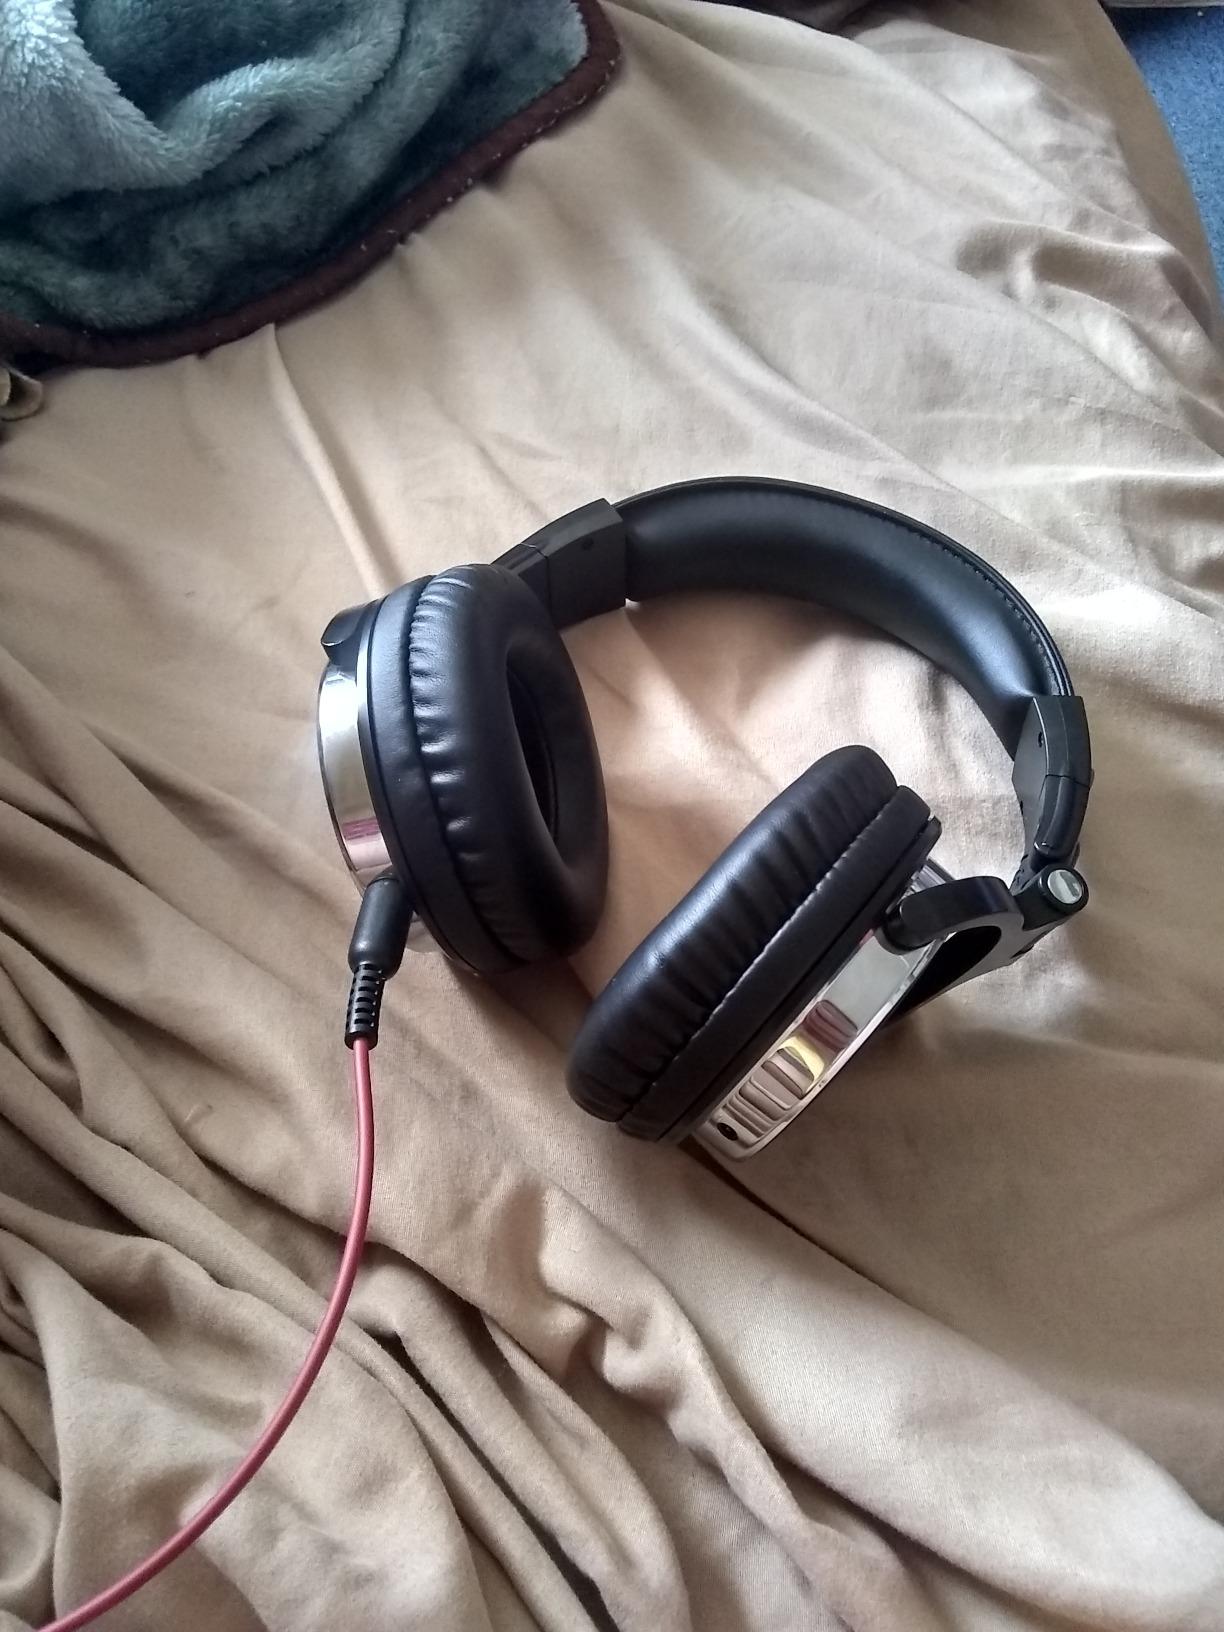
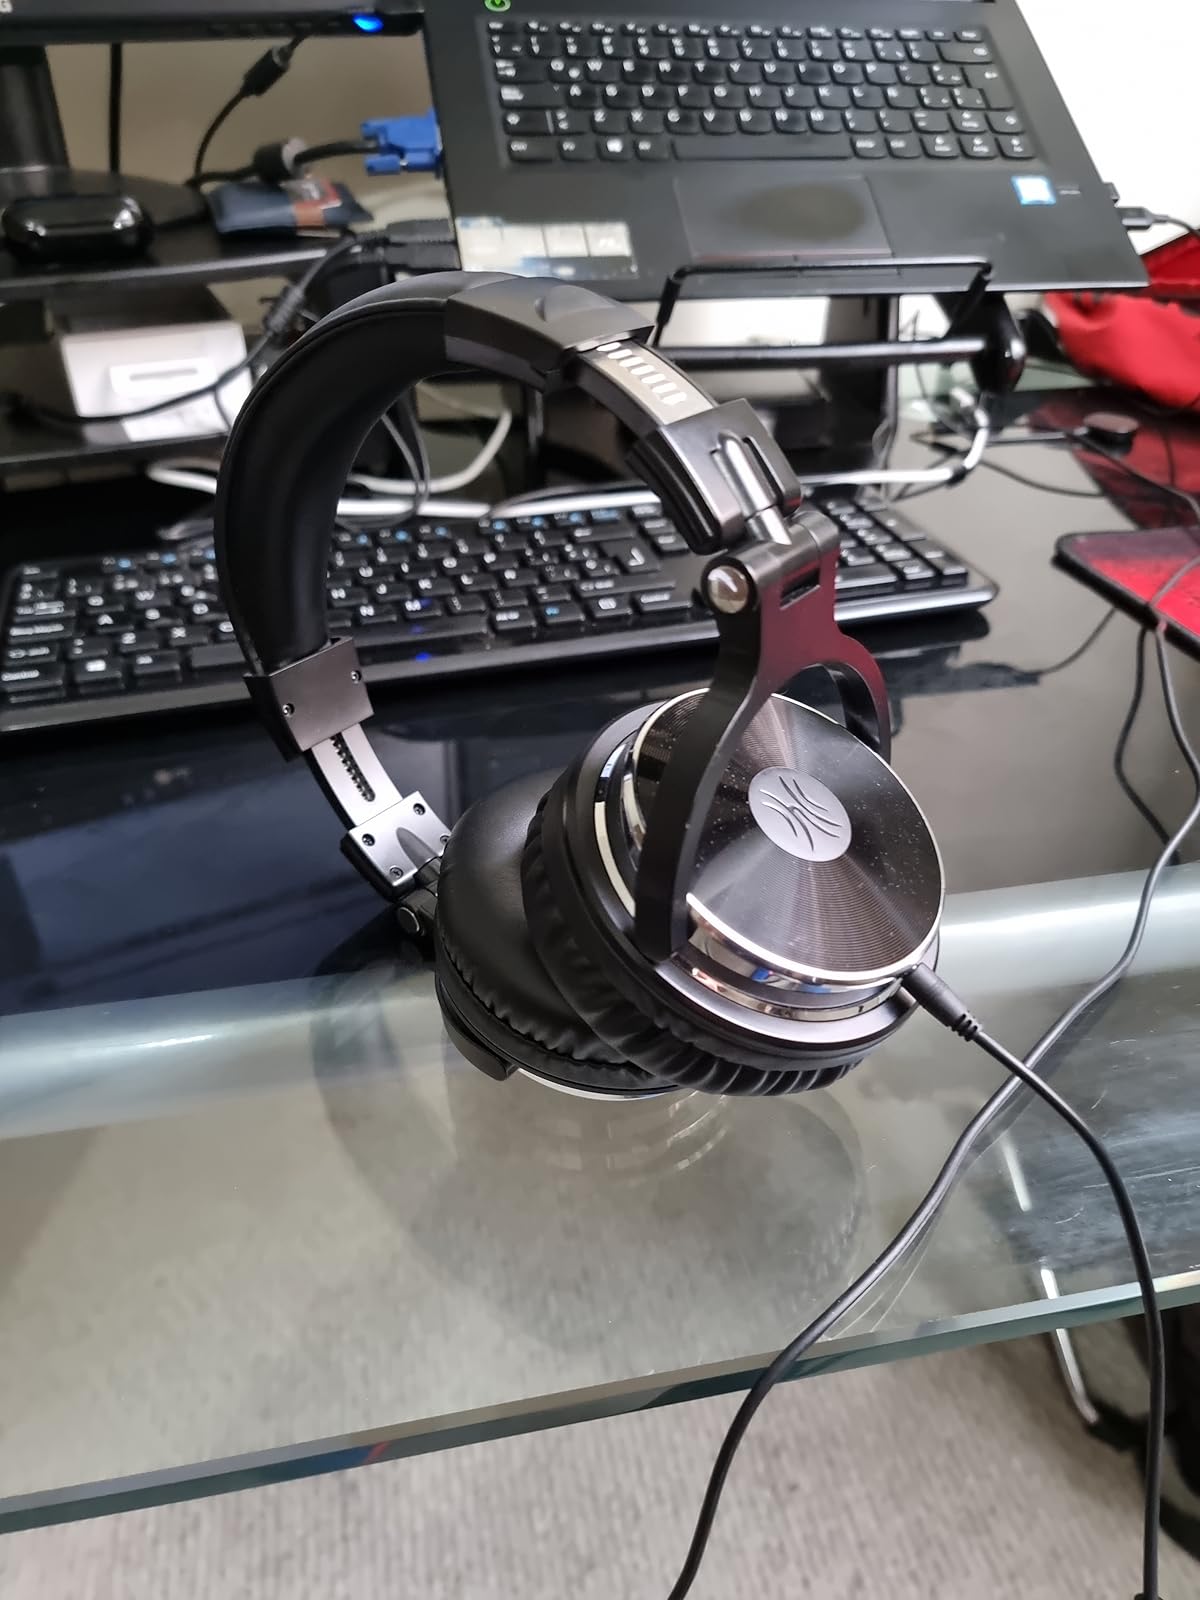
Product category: headphones
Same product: yes